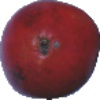
Label: Pomegranate 1